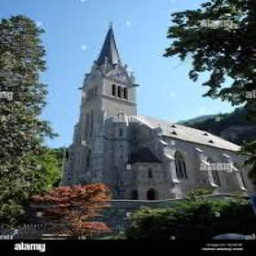
Kathedrale St. Florin